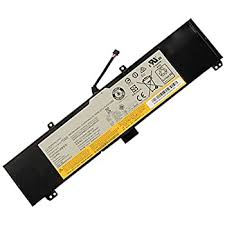
Waste category: battery